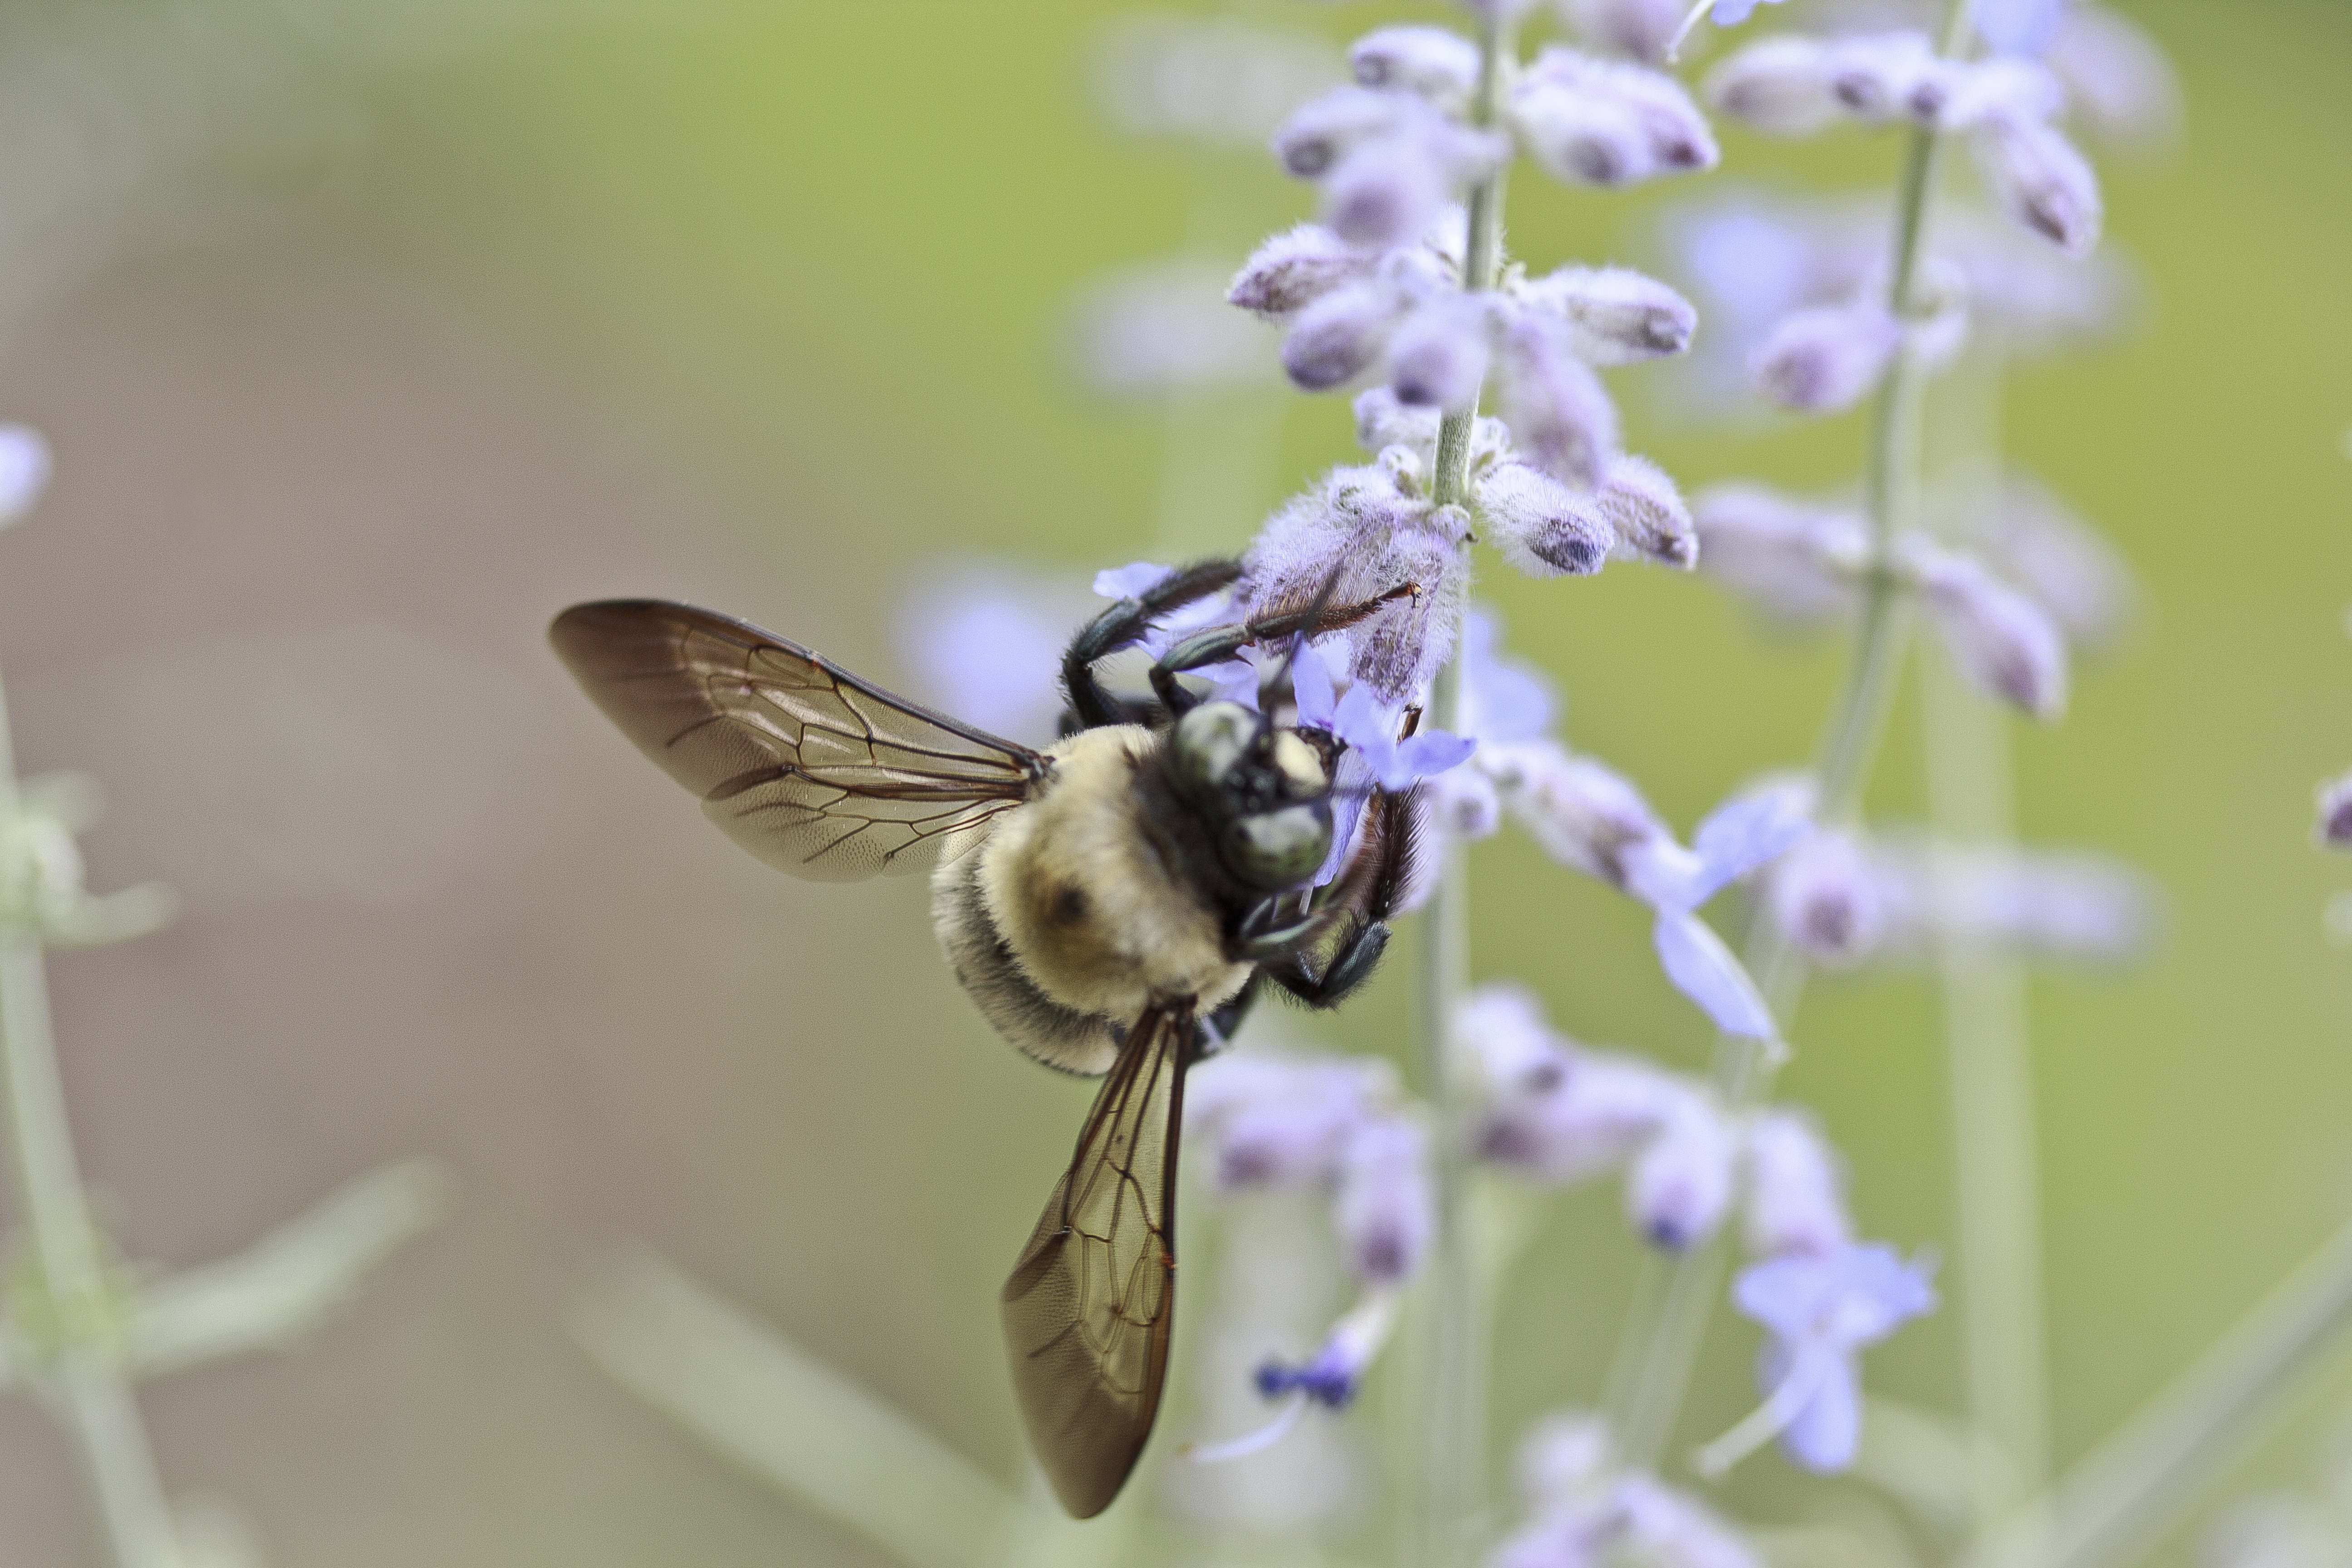
nature, blossom, gathering, plant, photography, flower, purple, bloom, honey, summer, allergy, pollen, pollination, spring, insect, bug, botany, garden, flora, lavender, fauna, invertebrate, life, close up, outdoors, violet, bee, flowerbed, nectar, bumble, macro photography, arthropod, honey bee, pollinator, membrane winged insect